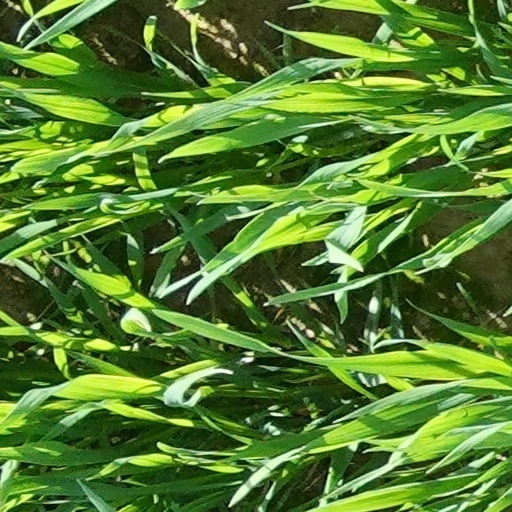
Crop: wheat